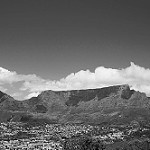
Label: B & W